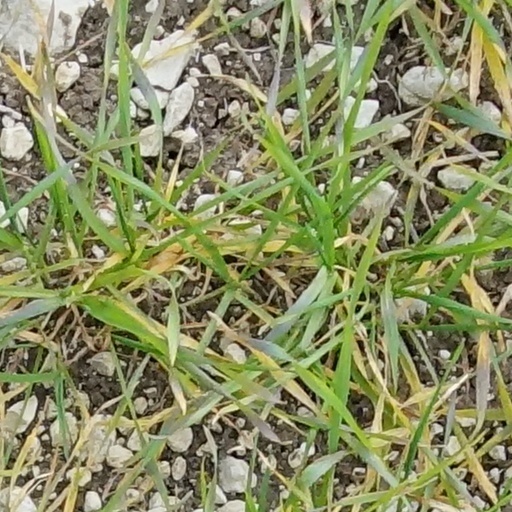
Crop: wheat